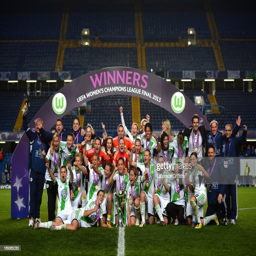
soccer player pose with the trophy after victory .